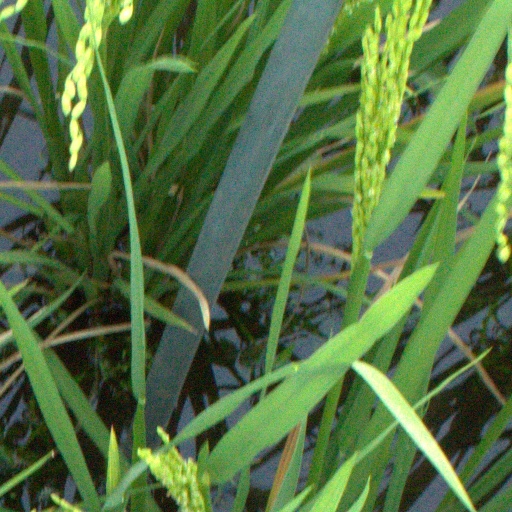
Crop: rice